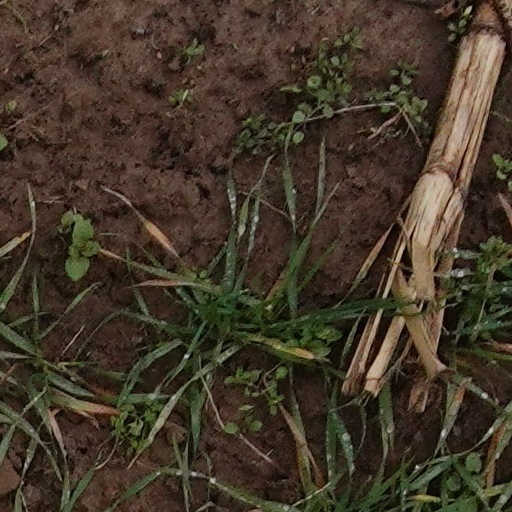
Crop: wheat